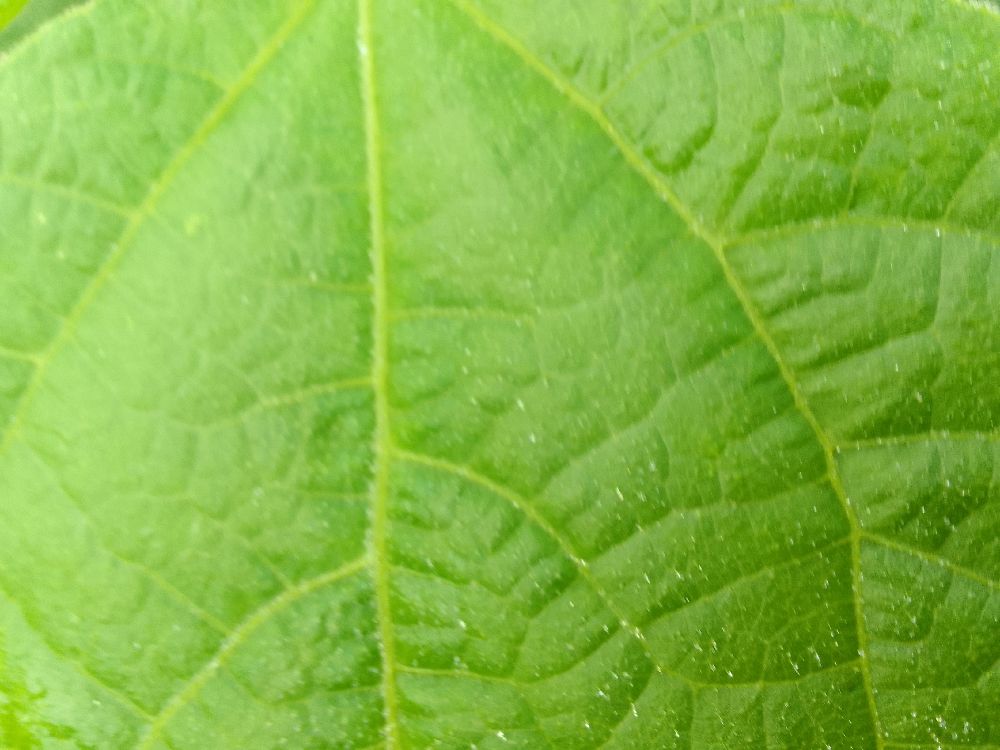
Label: healthy